Martin Truex Jr.

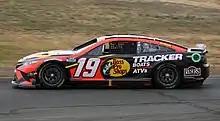
Truex’s No. 19 car at Sonoma Raceway in 2022

At Martinsville in June, Truex controlled the final 100 laps and won his only race of the season after early-race damage to the front of his car prevented the right-front tire and brake pads from overheating. Truex dominated the final laps of the race at Kentucky but was the victim of a last-lap pass by Cole Custer, the second time in three years that Truex was passed on the final lap by a driver in their first career win. Truex missed the Championship 4 for the first time since 2016 and finished 7th in points.